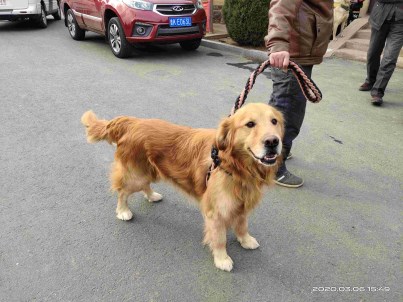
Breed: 5355-n000126-golden_retriever